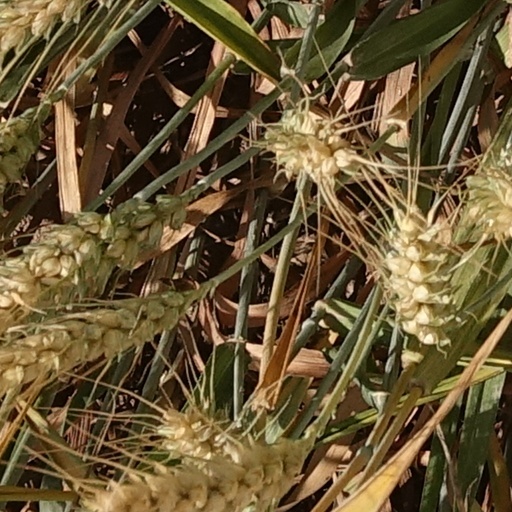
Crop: wheat